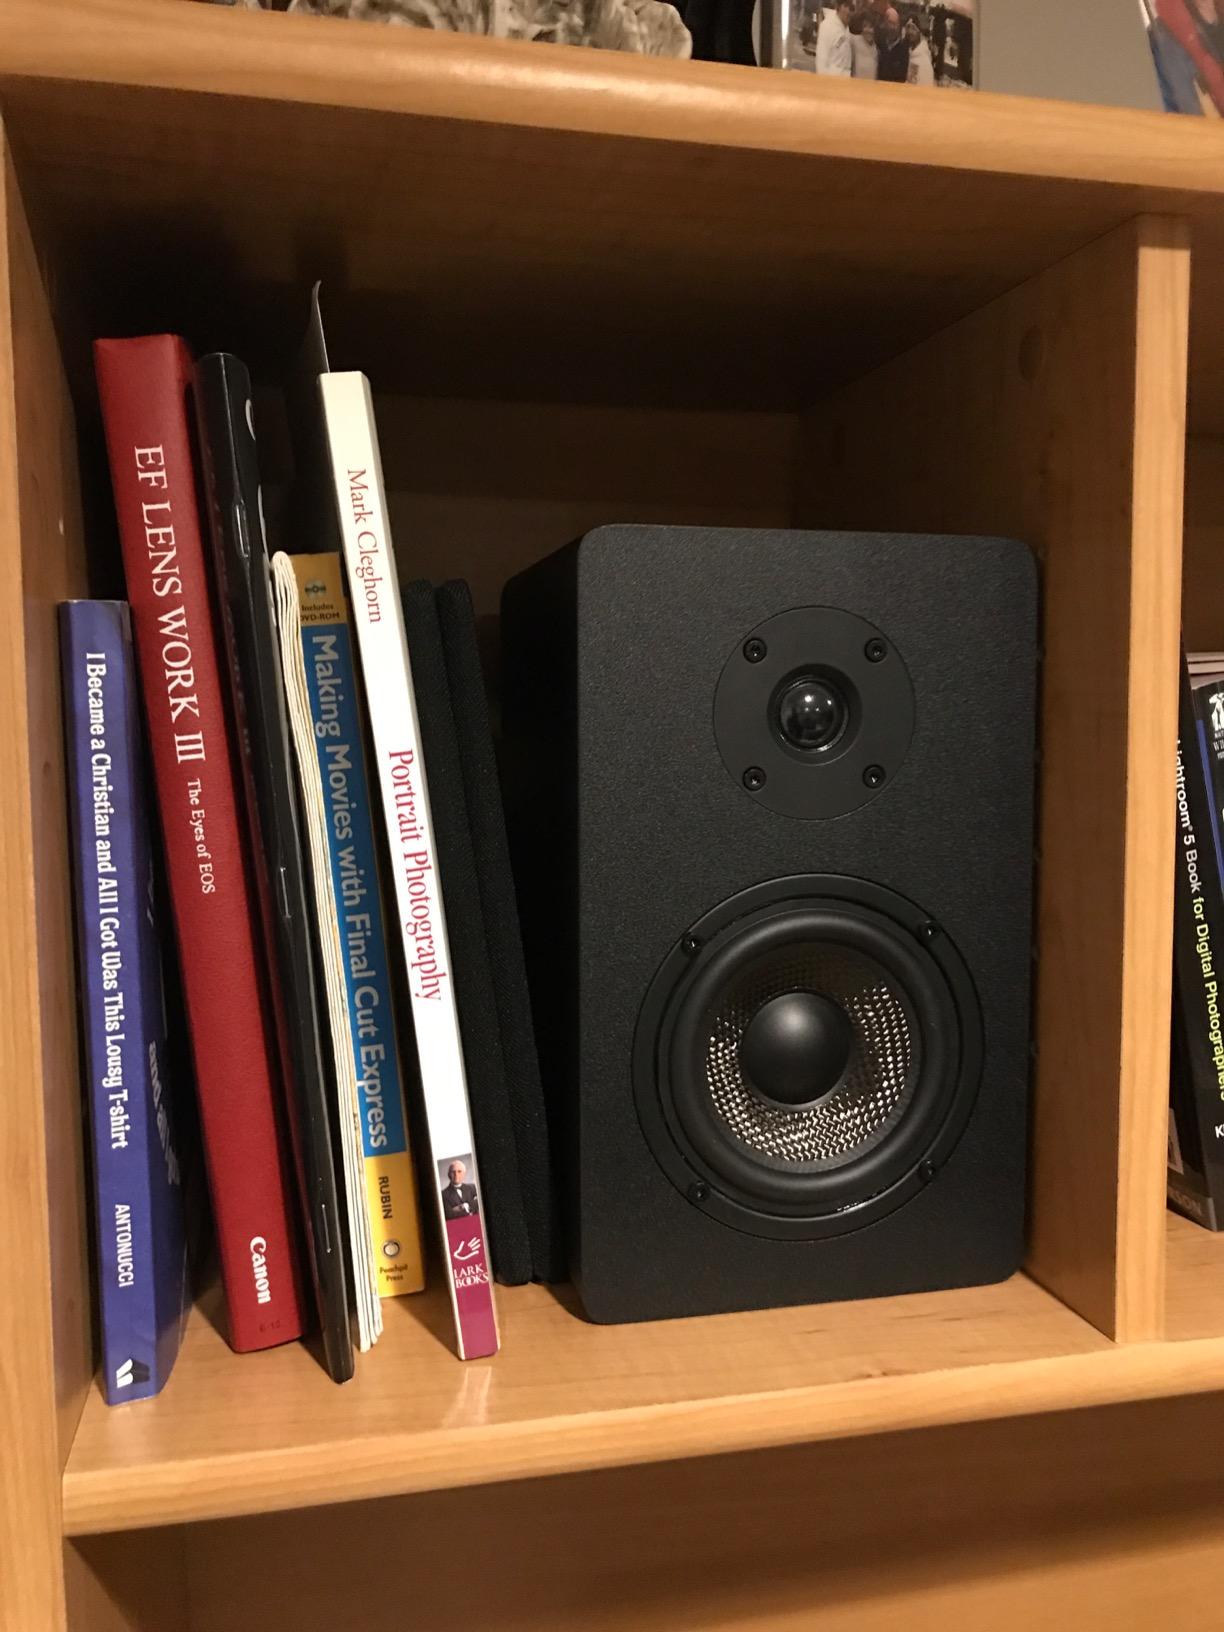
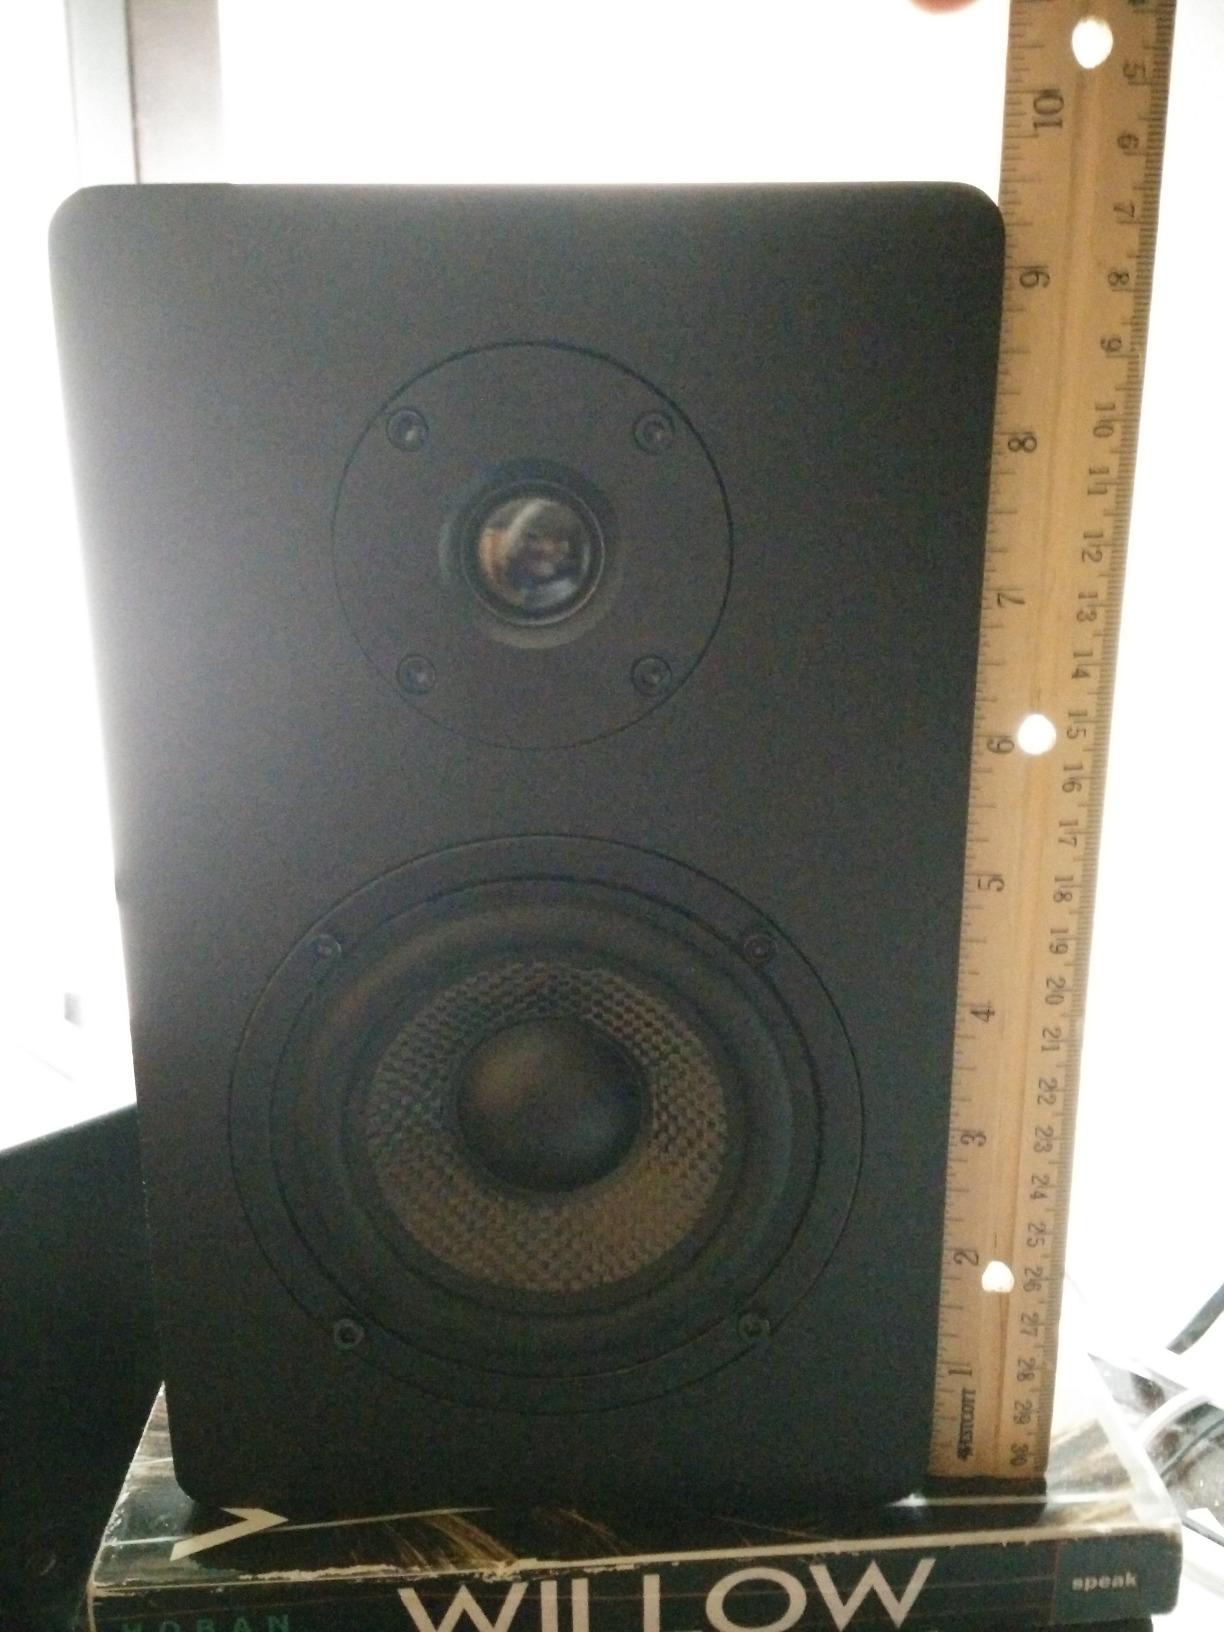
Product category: speaker
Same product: yes